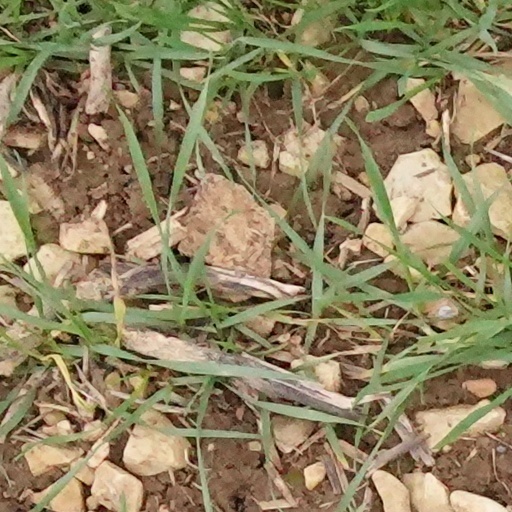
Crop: wheat